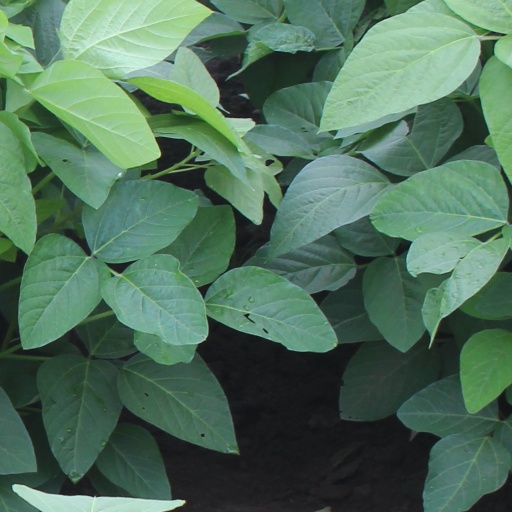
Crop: soybean